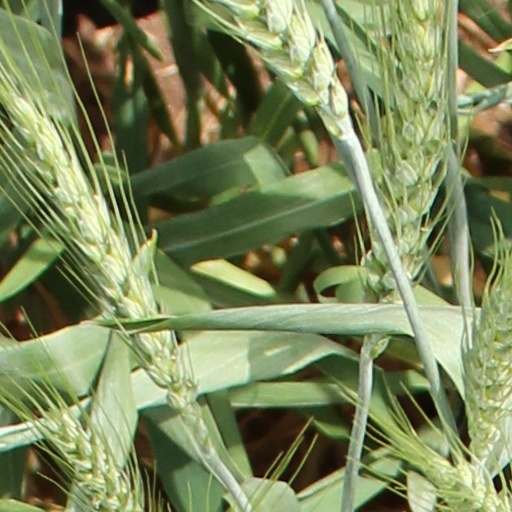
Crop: wheat